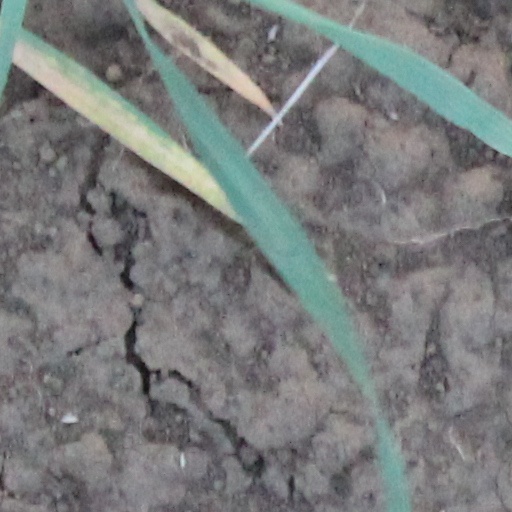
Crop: wheat